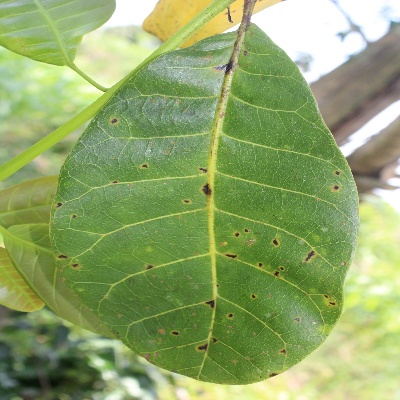
Crop: Cashew
Condition: anthracnose